Trujillo, Peru

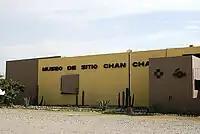
Museum of site in Chan Chan

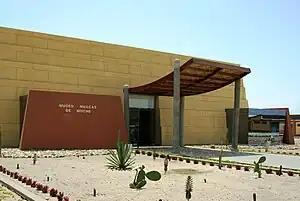
Museum of site in Huaca del Sol

Tourism is a major industry in Trujillo due to the city's proximity to important sites where the Moche and Chimu civilizations evolved. These civilizations had highly skilled artisans, and many of their artifacts having been found during archaeological digs in the city.